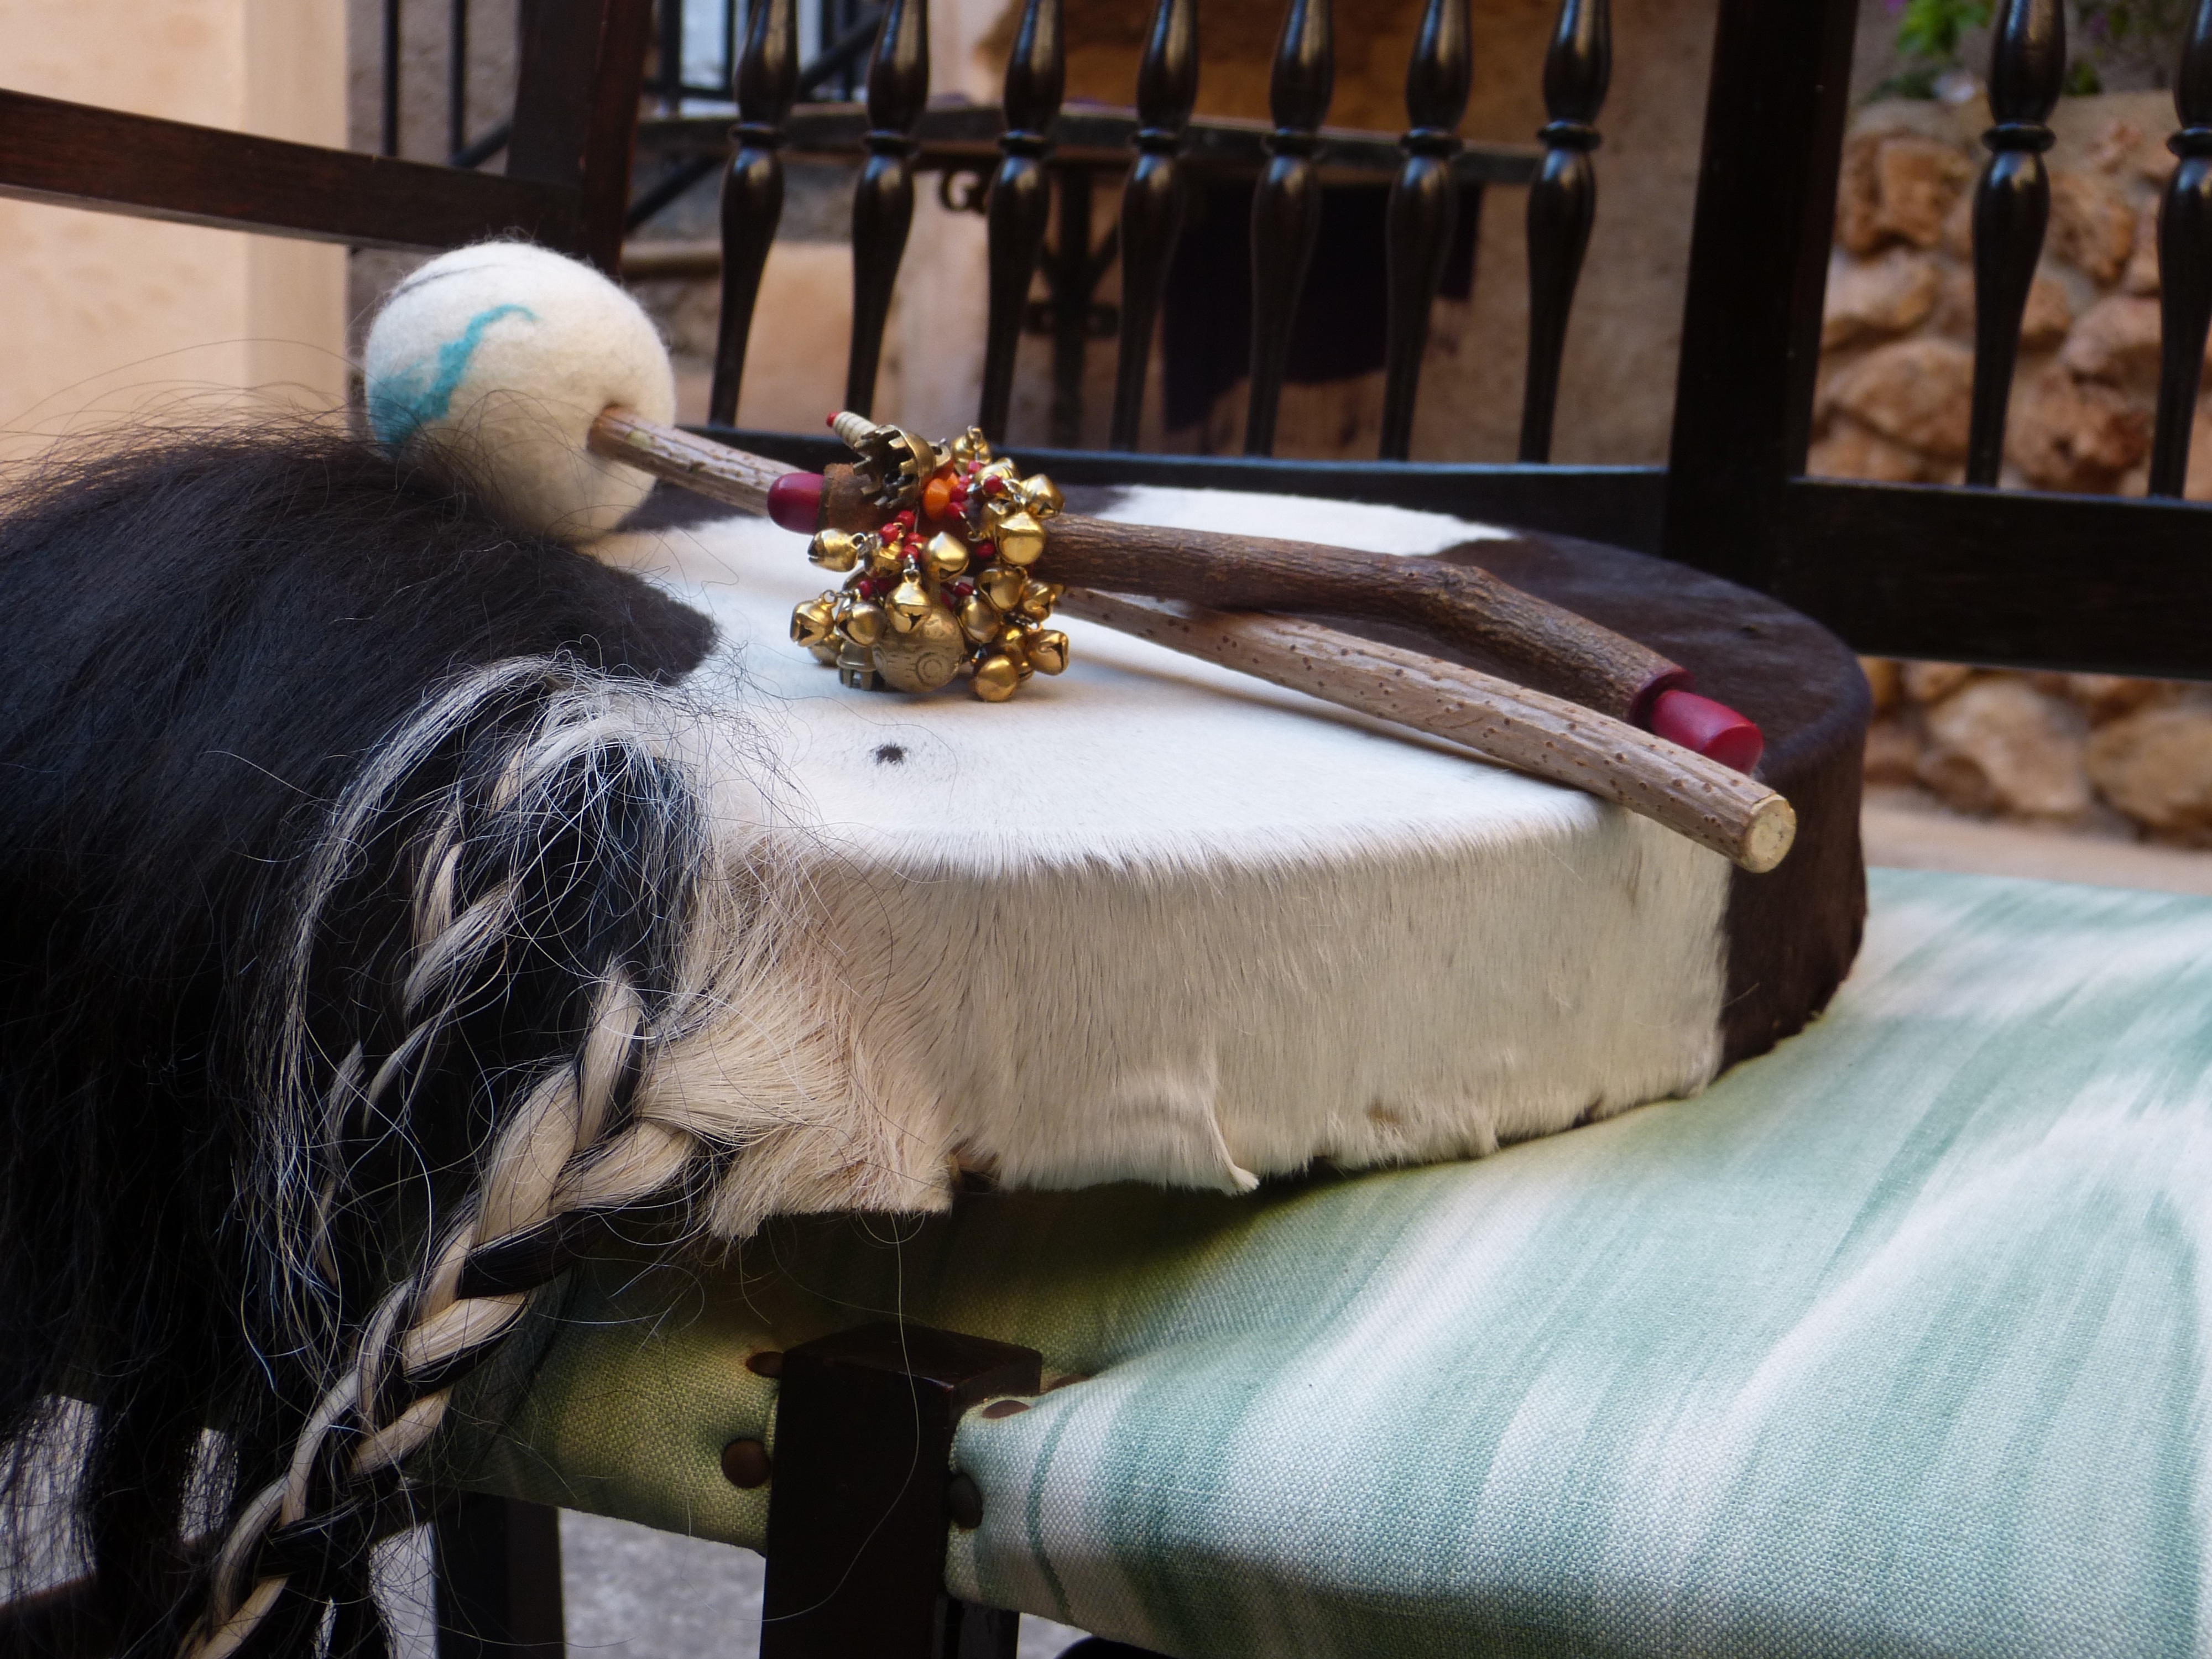
drum, textile, art, magic, shamanic